Brenda Yeoh

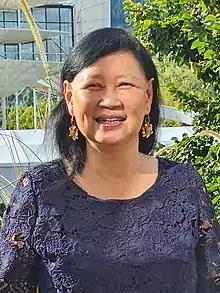
Yeoh in 2021

Brenda Yeoh Saw Ai is a Singaporean academic and geographer, currently serving as Raffles Professor of Social Sciences at the National University of Singapore.